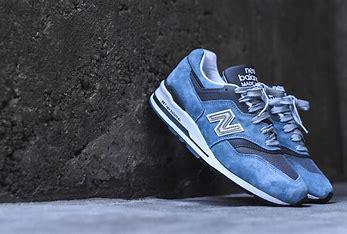
Brand: New
Model: Balance 997